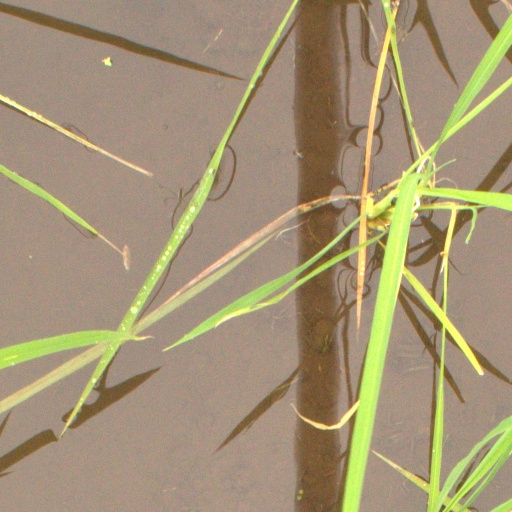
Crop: rice